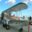
Label: airplane